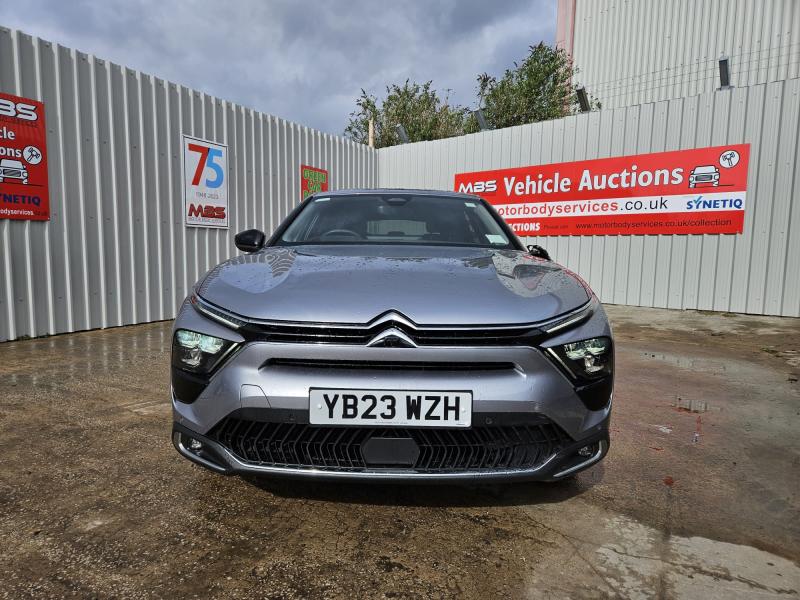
Aucun dommage détecté.
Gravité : aucun